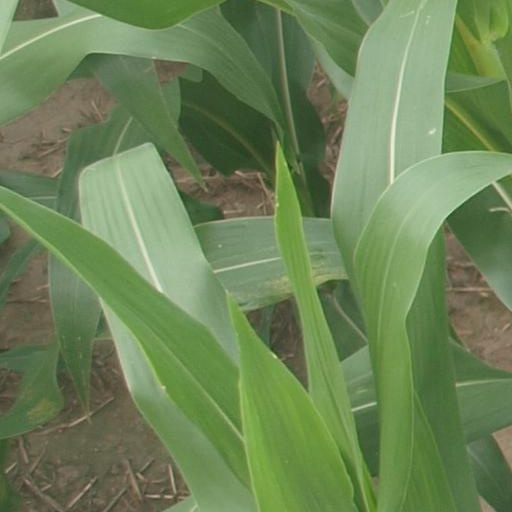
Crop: maize; corn